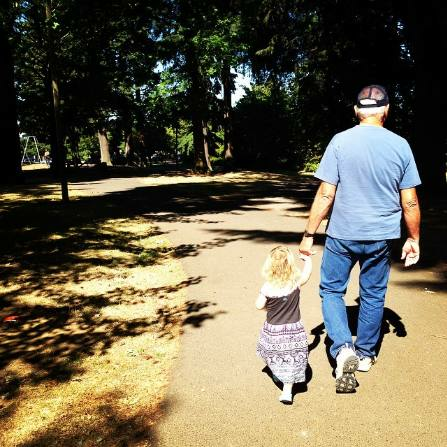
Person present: Yes